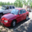
Label: automobile